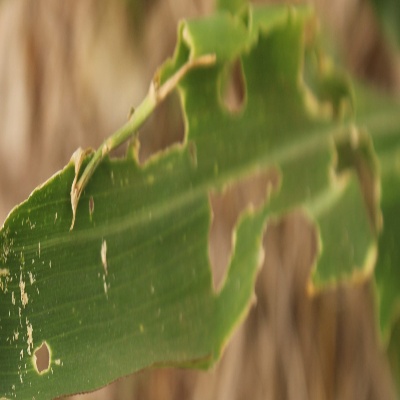
Crop: Maize
Condition: fall armyworm